Fort De Soto Park

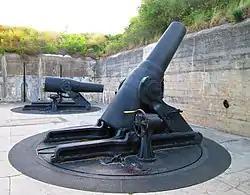
Two of Fort De Soto's remaining four 12-inch coastal defense mortars of Battery Laidley. The battery originally had 8 of these guns, two in each "pit"; these guns are in Pit "A". These M 1890-MI breech-loading and rifled mortars, which were built by Watervliet Arsenal of Watervliet, New York, had a maximum range of at a 70° elevation and at 45°. It took a crew of 12 men to operate them.

Hillsborough County established a quarantine station on the eastern side of Mullet Key in 1889. It became known as Mullet Key Quarantine Station. The Marine Hospital Service took over jurisdiction of the station in 1901. The duty of the station was to inspect aliens aboard ships arriving from foreign ports. By 1925, the station operated with fifteen buildings. The quarantine station operated until 1937, when the Public Health Service transferred its operations there to Gadsden Point, near Tampa.